Electoral history of Eleanor Holmes Norton

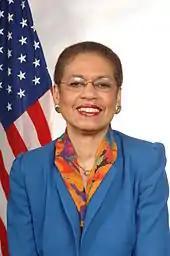
Norton in 2006

Eleanor Holmes Norton is an American lawyer and politician currently serving in the U.S. House of Representatives as the non-voting delegate from the District of Columbia since January 3, 1991. Norton is a member of the Democratic Party. Before her tenure in Congress, Norton served as the chair of the Equal Employment Opportunity Commission from 1977 to 1981. She was appointed by President Jimmy Carter, becoming the first woman to hold the position. During her tenure in Congress, she has been a major proponent for the District of Columbia to become a state, with Norton proposing a statehood bill in the House several times. While a statehood bill has passed the House, the Senate has never passed the bill.